Transport in Croatia

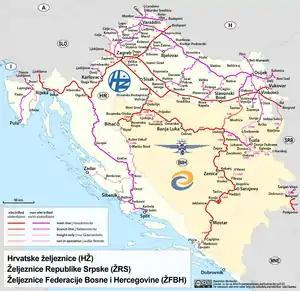
Railway network in Croatia and Bosnia and Herzegovina

The Croatian railway network is classified into three groups: railways of international, regional and local significance.